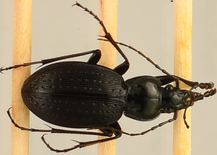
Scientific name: Carabus goryi
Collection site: Mountain Lake Biological Station NEON (MLBS), plot MLBS_002